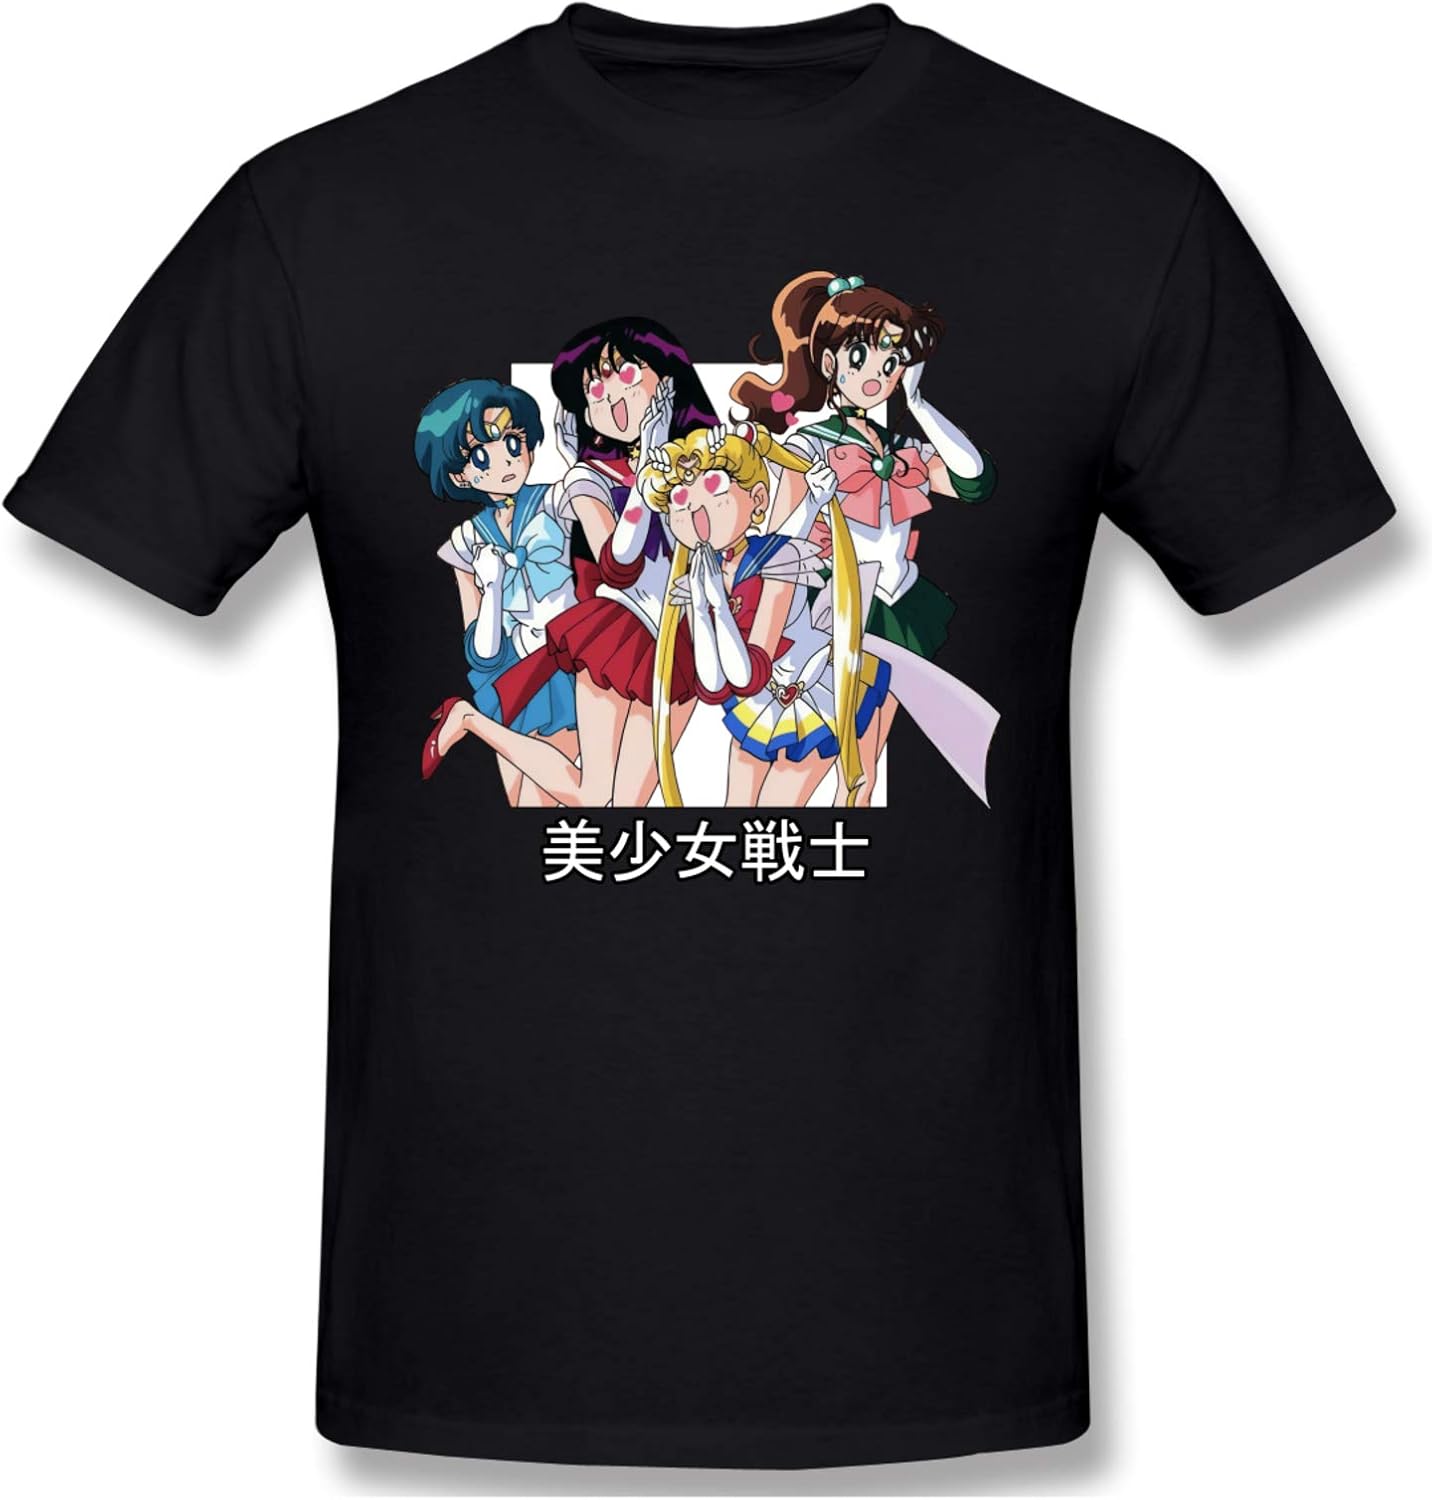
Sailor Team Space Men's Quick Dry Short Sleeve T-Shirt Sun Protection Running Workout Shirts Black
Category: AMAZON FASHION
It's A Perfect Option To Add This Men's Short Sleeve T-Shirt To Your Closet!Fabric: 100% CottonFit Type: Relaxed, Casual, Sports.Shirt Style: Crew NeckOccasion: This Men's Short Sleeve T-Shirt Is A Good Choice For Any Casual Occasions, Such As Daily Wear, Sports, Work, Beach Walking, Vacation, Etc. Looking Handsome While Retaining Ease Of Movement And Added Comfort.Care: Do Not Bleach/ Washing By Hand/ Ironing At Moderate/ Handray/ Warm Water Under 30/ Do Not Tumble Dry.Size Chart (T-Shirt):S Shoulder Width：17 Inch/ Chest: 19 Inch/ Length: 28M Shoulder Width：18 Inch/ Chest: 20 Inch/ Length: 28L Shoulder Width：19 Inch/ Chest: 22 Inch/ Length: 29Xl Shoulder Width：19 Inch/ Chest: 24 Inch/ Length: 30Xxl Shoulder Width：20 Inch/ Chest: 25 Inch/ Length: 313xl Shoulder Width：22 Inch/ Chest: 27 Inch/ Length: 334xl Shoulder Width：23 Inch/ Chest: 28 Inch/ Length: 345xl Shoulder Width：24 Inch/ Chest: 30 Inch/ Length: 356xl Shoulder Width：25 Inch/ Chest: 31 Inch/ Length: 35High Quality Fabric - Won'T Be Out Of Shape After Long Time Wear. Gentle To Touch Skin, Soft And Comfortable To Wear,Feels Terrific All Day Long.High Wicking - Technical Fabric Wicks Moisture Away From Your Skin, Breathes Freely And Dries Quickly For Cool Comfort.Durable - Double-Needle Stitching In Neck, Sleeves And Bottom Hem For Added Durability.Breathable - Highly Breathable Fabric Lets Moisture Out, Making Sure You Stay Dry On The Inside.Well Selected Material - Super Lightweight And Comfortable. Chemical Free, Completely Safe For You And Kids. Breathable, Fast Dry, Very Absorbent Of Sweat.
Features: 100% Cotton | Made in USA | Pull On closure | Machine Wash | New Favorite T-Shirt: Our Lightweight Fitted Tees Are Made From 100% High Quality Cotton Get That Comfortable Fit And Feel. The Quick-Drying Fabric Transfers The Sweat To The Surface Of The Sun Protection Shirts Quickly, Wicks Moisture Away From Your Skin, Breathes Freely And Dries Quickly For Cool Comfort. | Perfect Size: This Is Available In Eight Sizes.S/ M/ L/ Xl/ Xxl/ 3xl/ 4xl/ 5xl/ 6xl. You Will Have More Choices. Please Select A Size According To Our Size Chart (You Can See More Detailed Information In The Product Description). | Fashion Style: This Cotton T-Shirt Has Special Design And Unique Structure, A Popular Item. It Is Designed To Memory The Moment Of The Fortunate Encounter Bring You Together, Unique 3d Printed Design, Great Gift Idear For You And Yours Family Or Lover Or Friends Select. | Suit Occasion: It Is A Perfect Suitable For Daily, Entertainment, Leisure, Party, Work, Fitness, Running, Wedding And Other Occasions. Color Sturdy And Stylish. It's Very Cool And Fashionable To Wear Outside. Pair It With Casual Pants, Shorts, Jeans. I Am Sure You Will Like It!!! | Perfect Gift: This Is A T-Shirt That Will Never Go Out Of Fashion. It Is The Best Gift For Family , Friends And Colleagues On Holidays, Birthdays And Anniversaries.